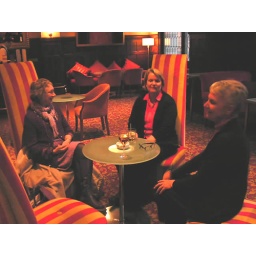
165 - high chairs in the bar - eLccpJulyPD